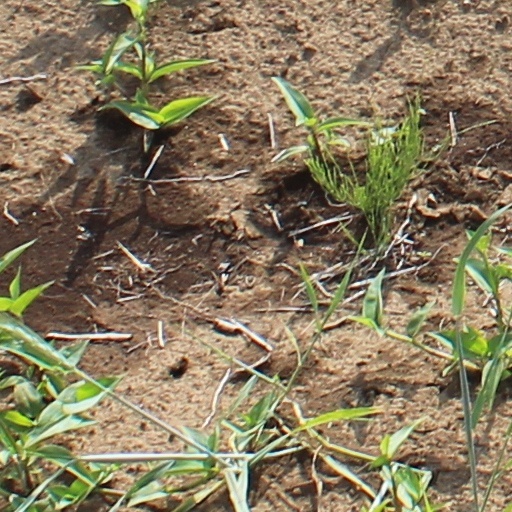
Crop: wheat